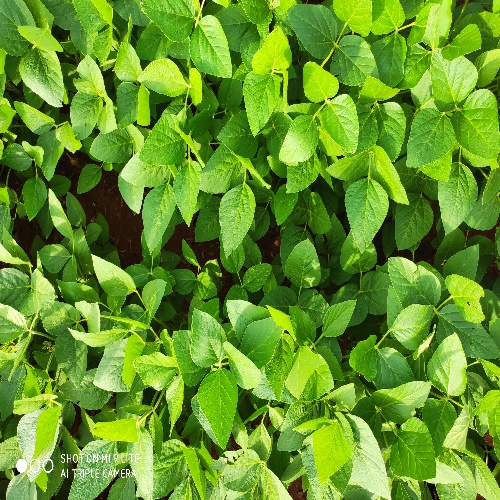
Label: Caterpillar